Hanneke Beaumont

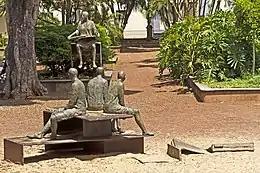

Hanneke Beaumont (born 1947 Maastricht, the Netherlands) is a Dutch sculptor known for her large scale figurative works in terracotta, bronze and cast iron.